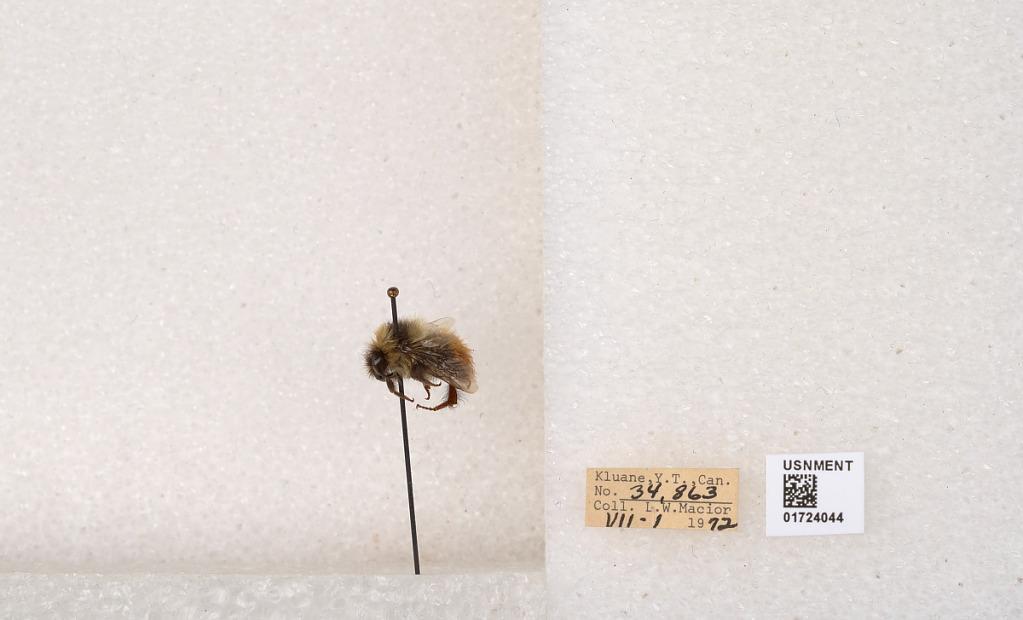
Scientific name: Bombus (Pyrobombus) sylvicola Kirby
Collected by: L. Macior
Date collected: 1972-8-1
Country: Canada
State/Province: Yukon Territory
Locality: Kluane National Park and Reserve
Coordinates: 60.7493, -139.504